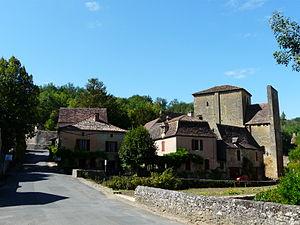
Le village d'Urval, Dordogne, France.
Urval est une commune française située dans le département de la Dordogne, en région Nouvelle-Aquitaine.